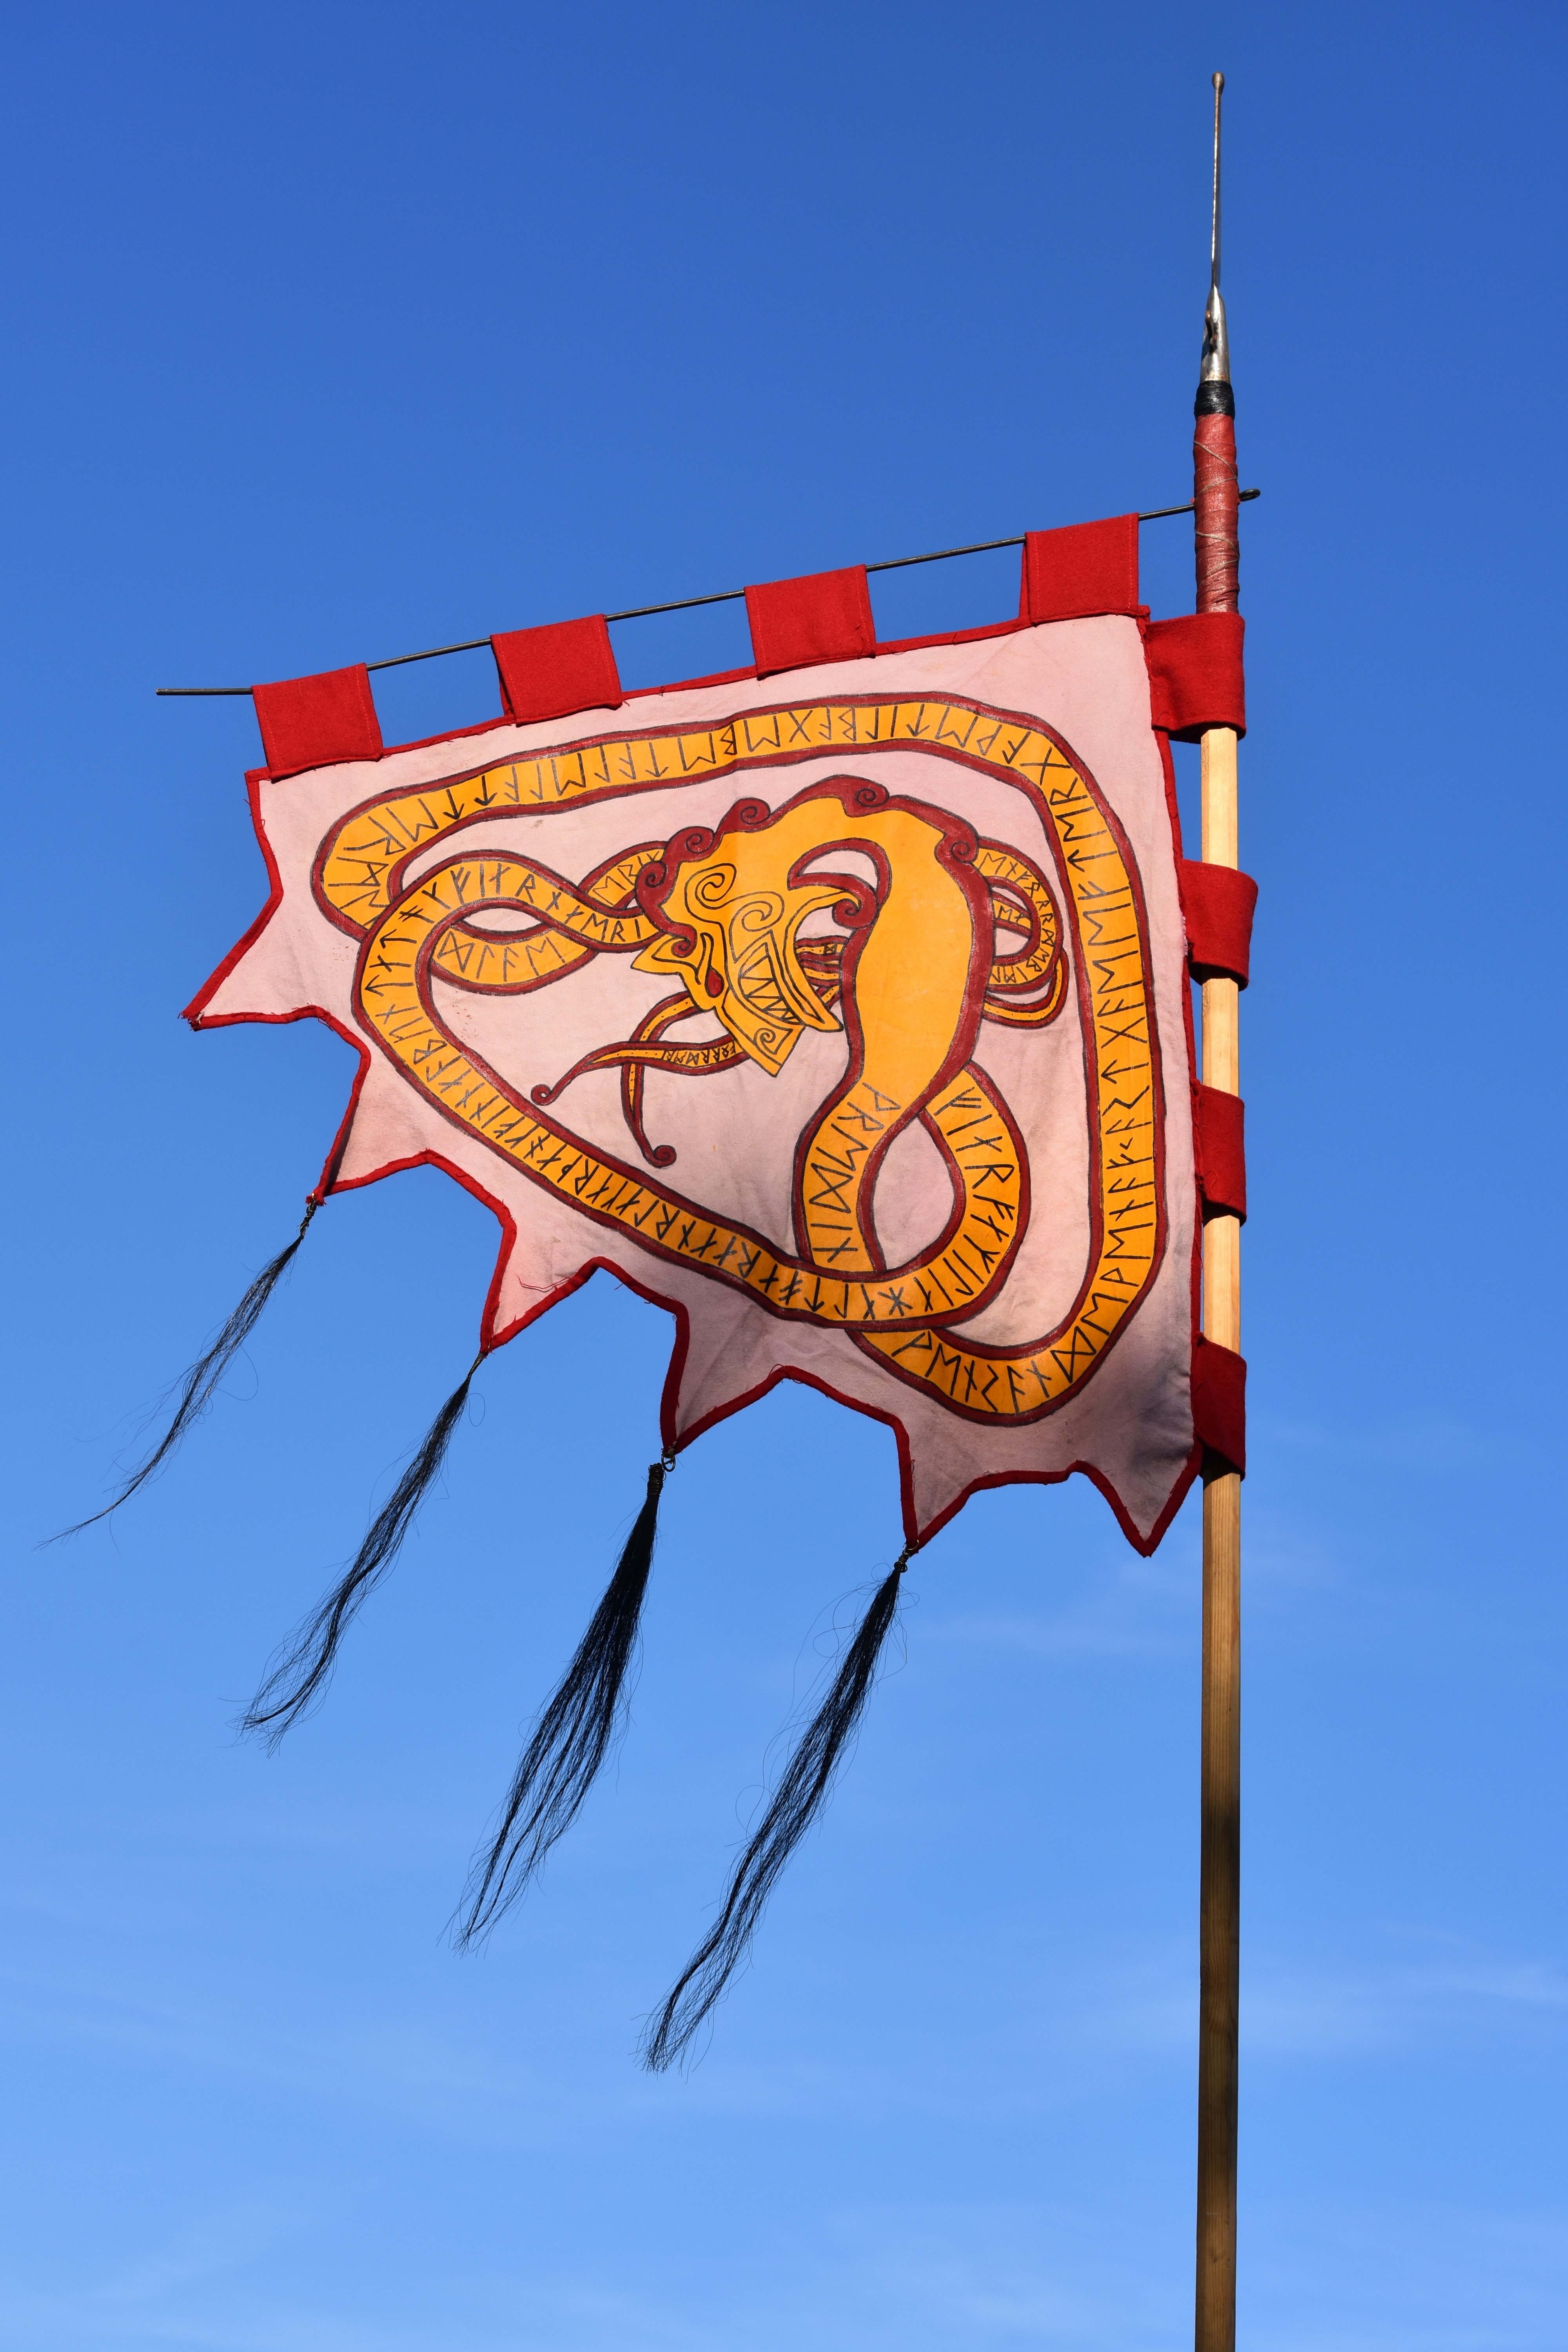
sky, air, wind, advertising, symbol, banner, flag, blue sky, waving flag, illustration, flutter